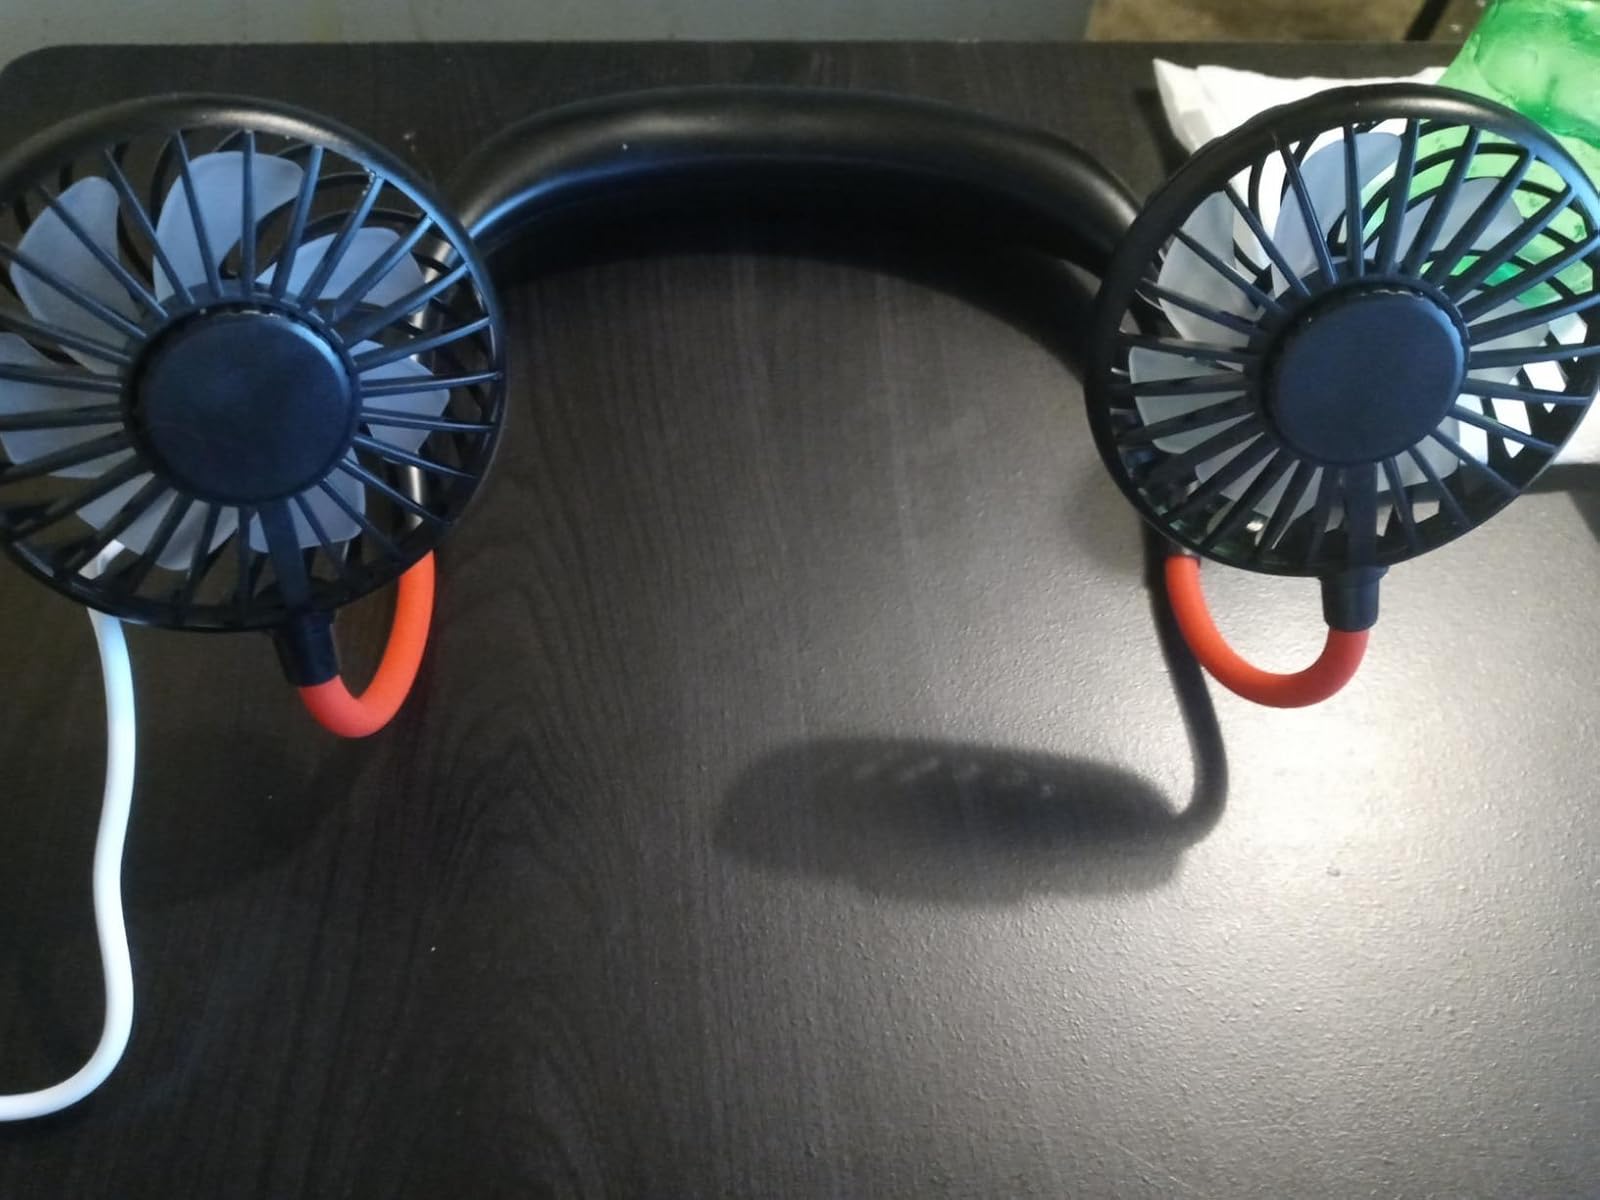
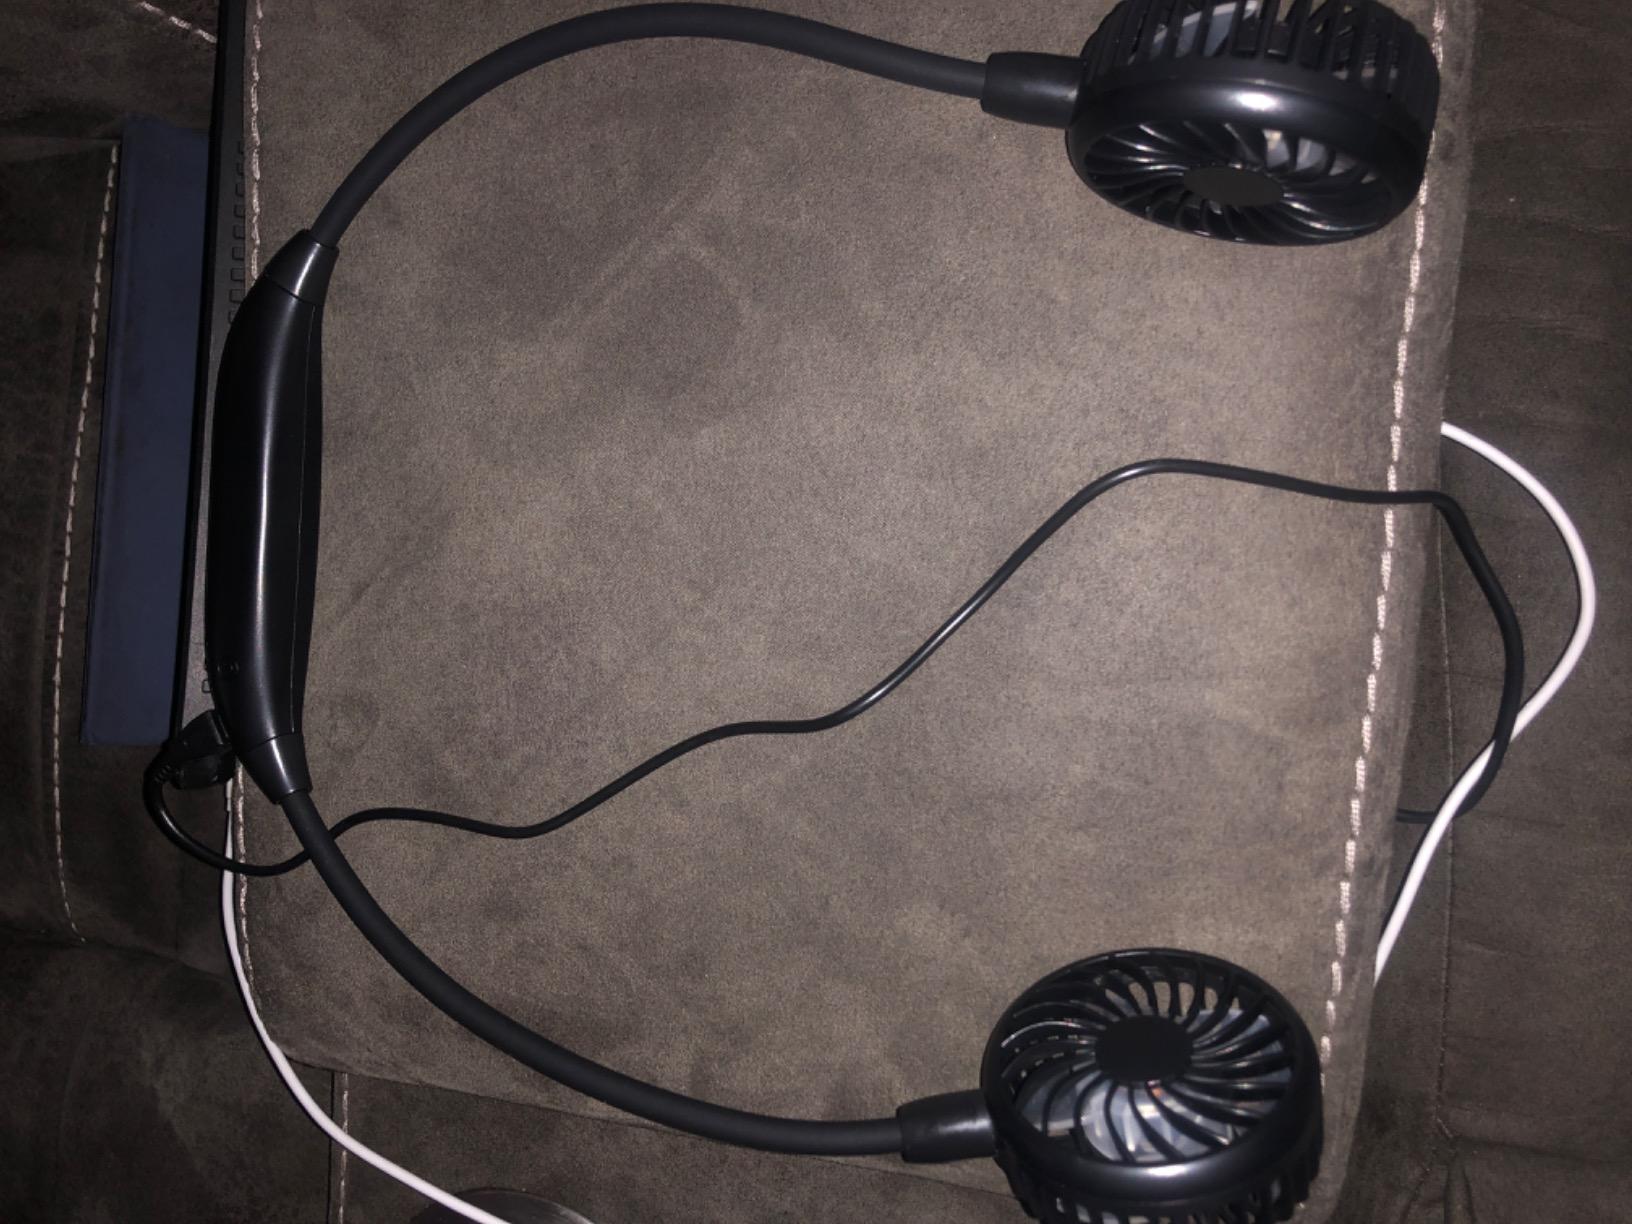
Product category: fan
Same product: no